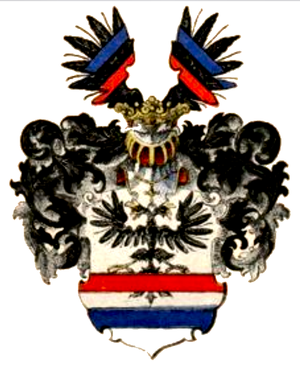
La famille Zoege von Manteuffel, ou Zöge von Manteuffel, est une famille de la noblesse livonienne qui a essaimé dans les provinces baltes; en Suède, avec une branche issue d'Otto Jakob Zoege von Manteuffel qui se fait inscrire dans les registres de la noblesse suédoise en 1751; en Allemagne et en Russie impériale.